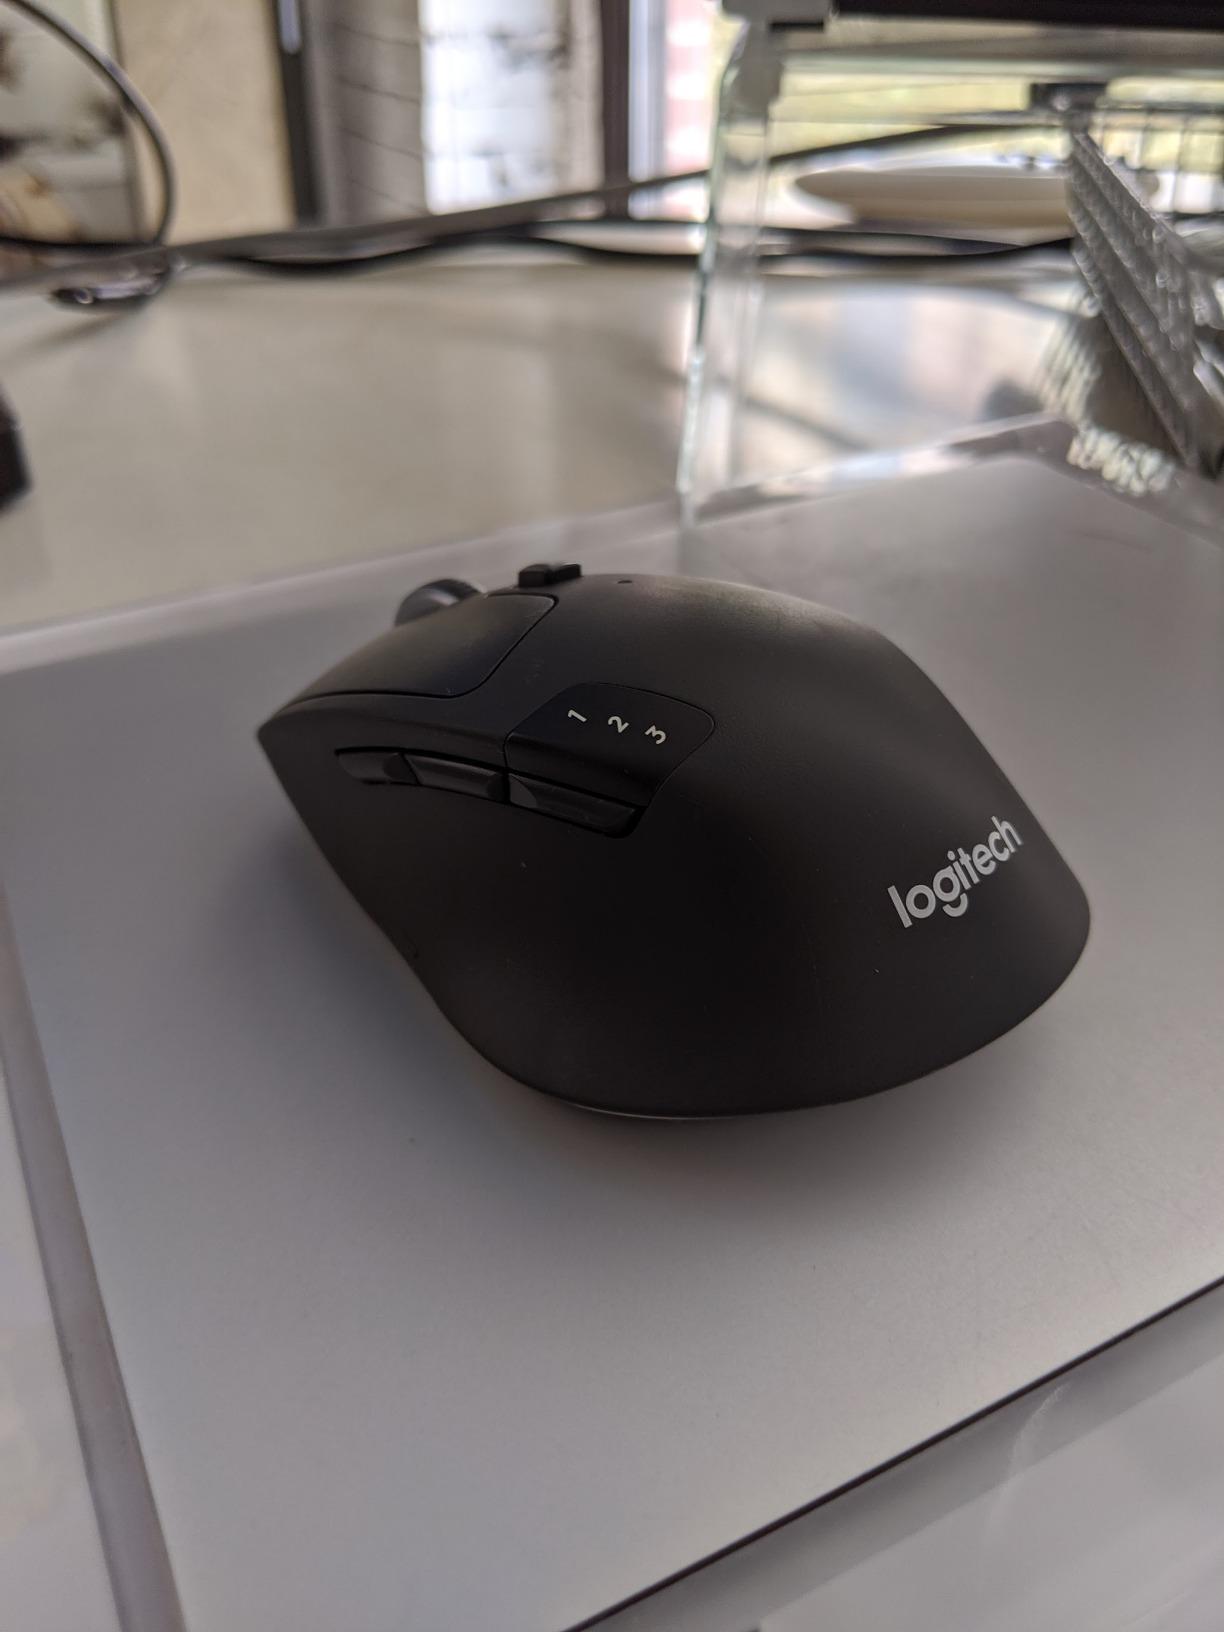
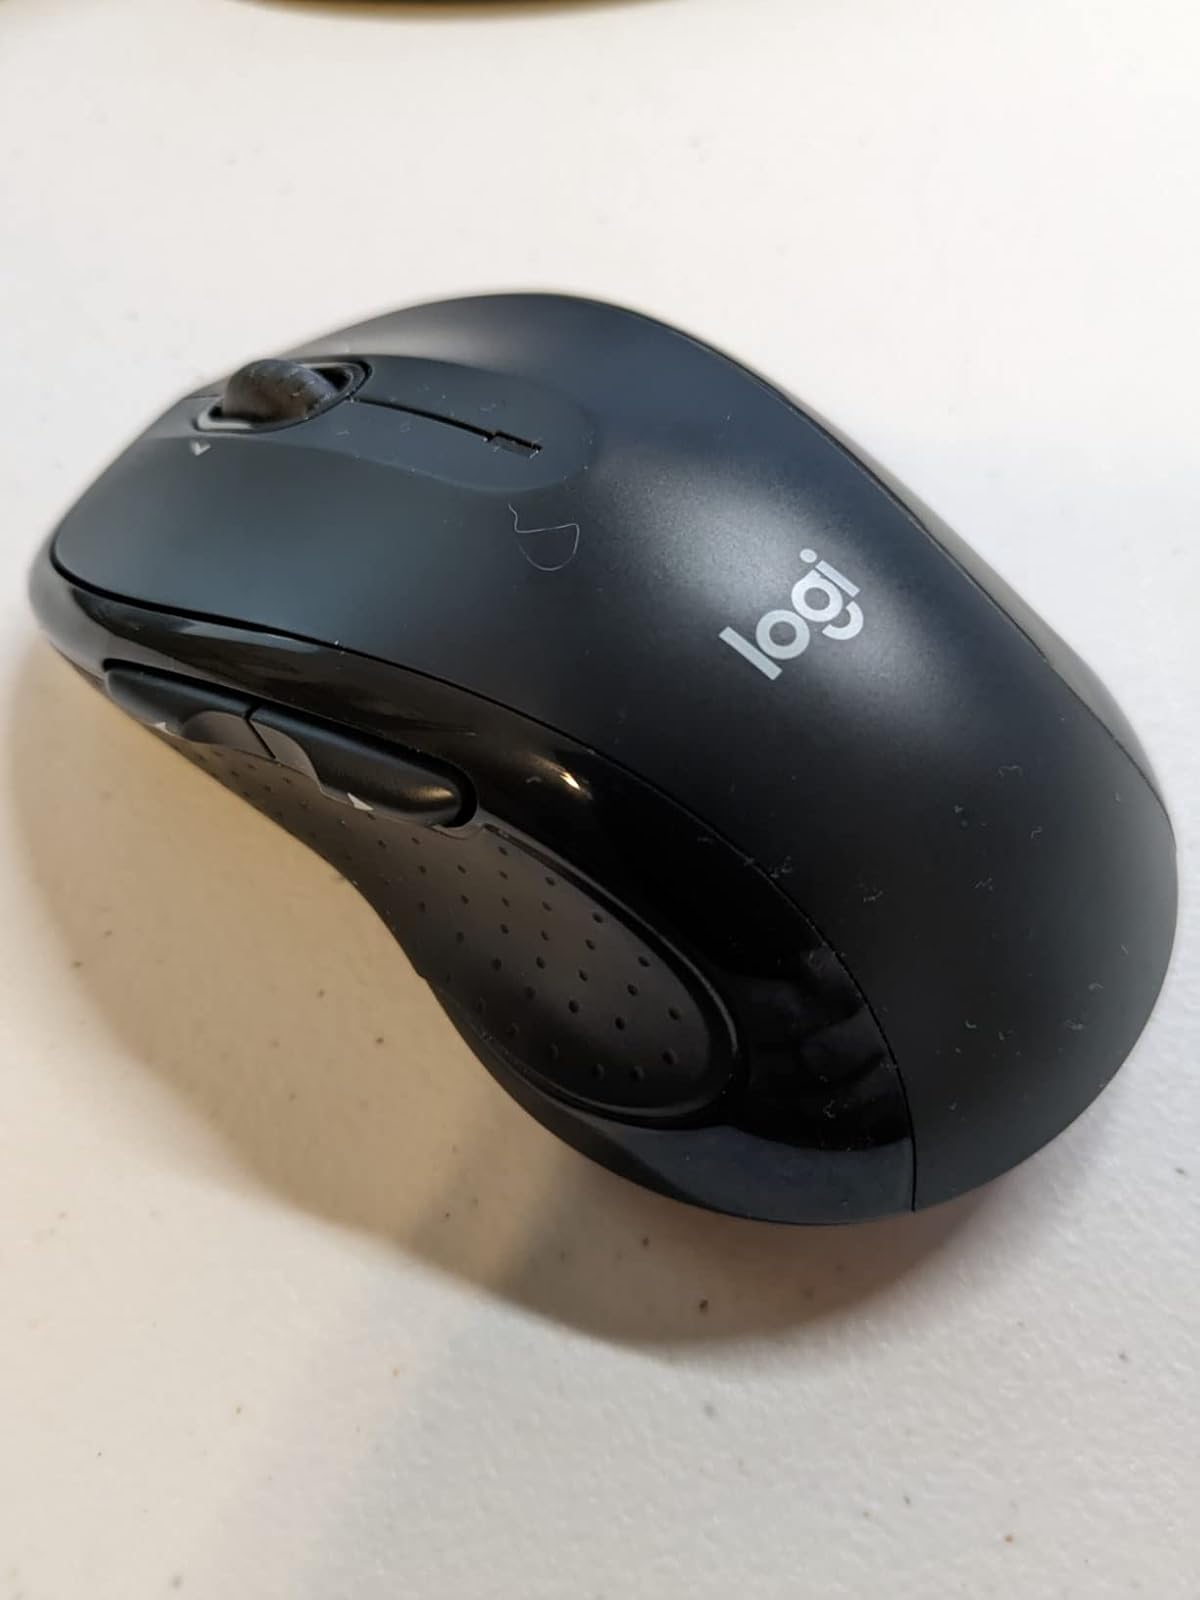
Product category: mouse
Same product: no